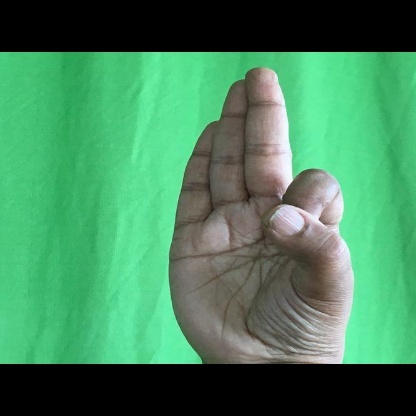
Mudra: Aralam